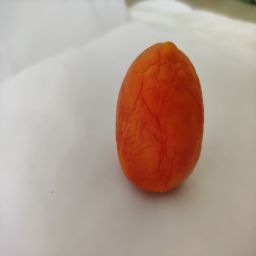
Crop: Tomato
Quality: Old